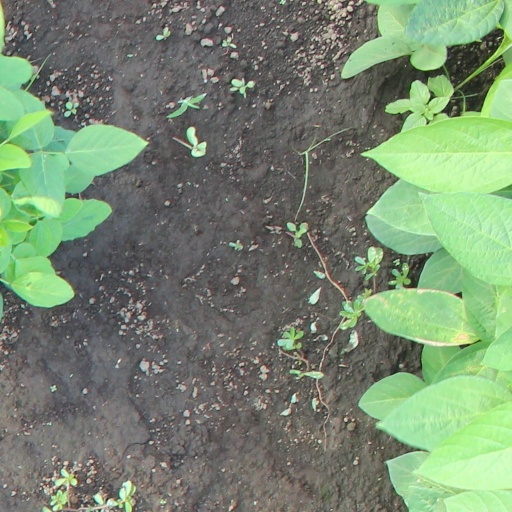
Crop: soybean